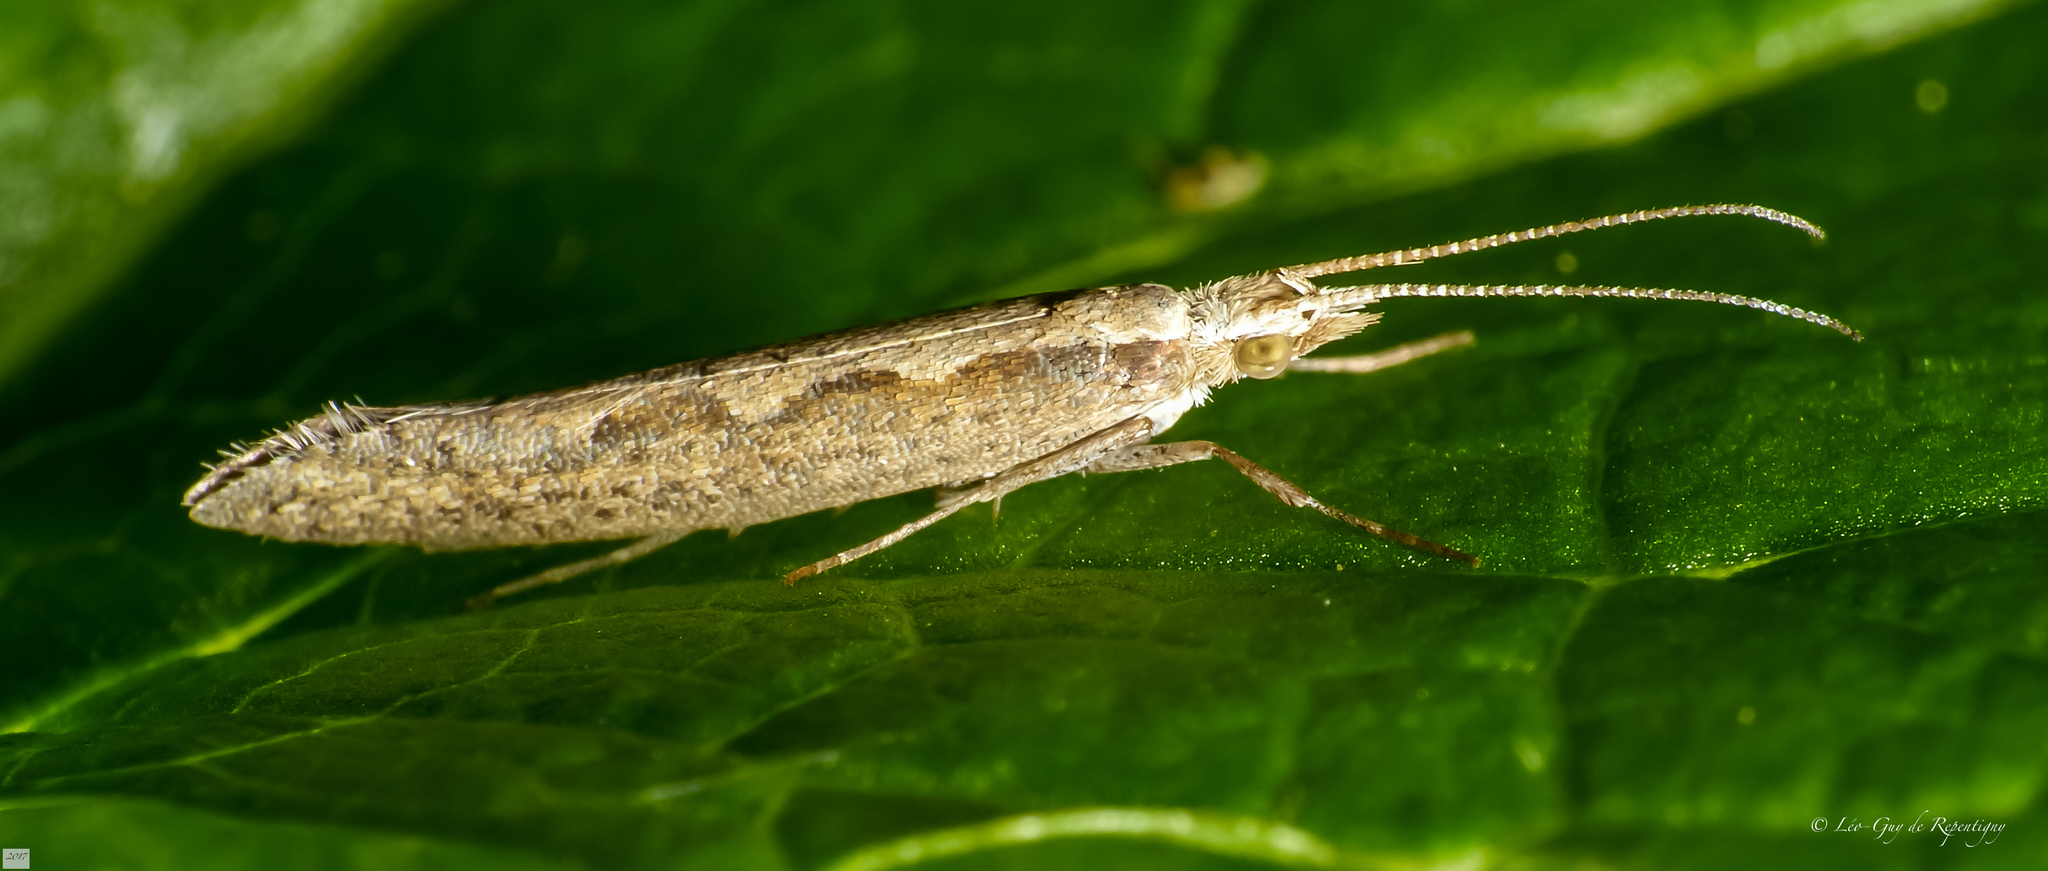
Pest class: diamondback_moth